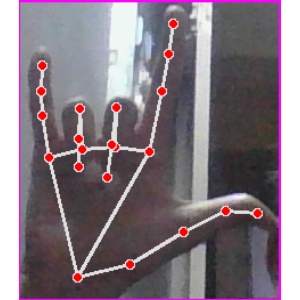
अक्षर: व